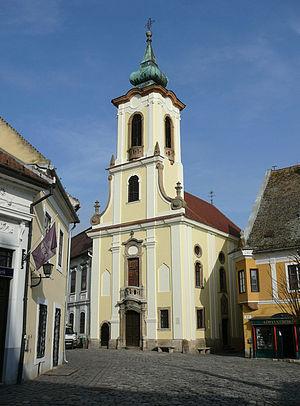
L'éparchie de Buda est une éparchie, c'est-à-dire une circonscription de l'Église orthodoxe serbe. Elle a son siège à Szentendre en Hongrie et, en 2016, elle a à sa tête l'évêque Lukijan.